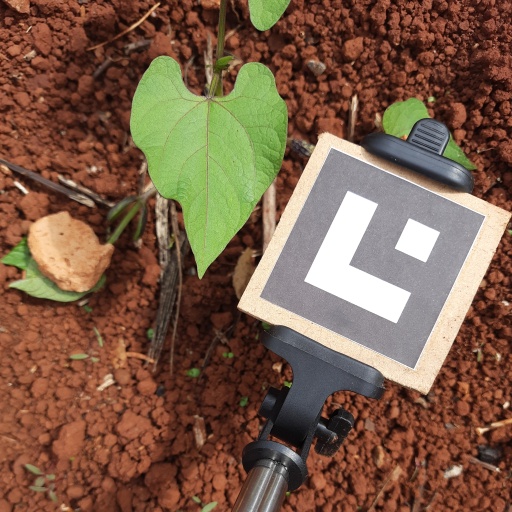
Observations: wavy surface, no eating holes, under sunlight